Tom Penders

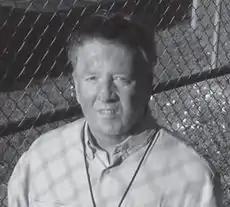

Thomas Vincent Penders (born May 23, 1945) is an American retired college basketball coach, who last coached from 2004 through 2010 at the University of Houston. He is from Stratford, Connecticut and has a 649–437 career record. As a college athlete, Penders played both basketball and baseball for the University of Connecticut, and is one of the few players to have competed in both the NCAA tournament as well as the College World Series.